Kinetoscope

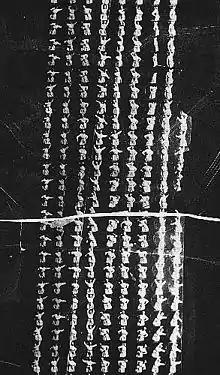
Sheet of images from one of the three "Monkeyshines" films (c. 1889–90) produced as tests of an early version of the Kinetoscope

An encounter with the work and ideas of photographic pioneer Eadweard Muybridge appears to have spurred Thomas Edison to pursue the development of a motion picture system. On February 25, 1888, in Orange, New Jersey, Muybridge gave a lecture amid a tour in which he demonstrated his zoopraxiscope, a device that projected sequential images drawn around the edge of a glass disc, producing the illusion of motion. Edison's laboratory was close by, and either or both Edison and his company's official photographer, William Dickson, may have attended. Two days later, Muybridge and Edison met at the Edison lab in West Orange and discussed the possibility of joining the zoopraxiscope with the Edison phonograph—a combination system that would play sound and images concurrently. No such collaboration was undertaken, but in October 1888, Edison filed a preliminary claim, known as a caveat, with the U.S. Patent Office announcing his plans to create a device that would do "for the Eye what the phonograph does for the Ear". It is clear that it was intended as part of a complete audiovisual system: "we may see & hear a whole Opera as perfectly as if actually present". In March 1889, a second caveat was filed, in which the proposed motion picture device was given a name, Kinetoscope, derived from the Greek roots "kineto-" ("movement") and "scopos" ("to view").